István Vágó

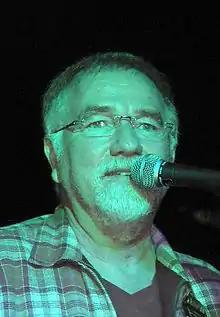
Vágó in 2005

István Vágó (14 February 1949 – 29 April 2023) was a Hungarian television host and political activist, best known as the host of "Legyen ön is Milliomos!" the Hungarian version of "Who Wants to Be a Millionaire?".